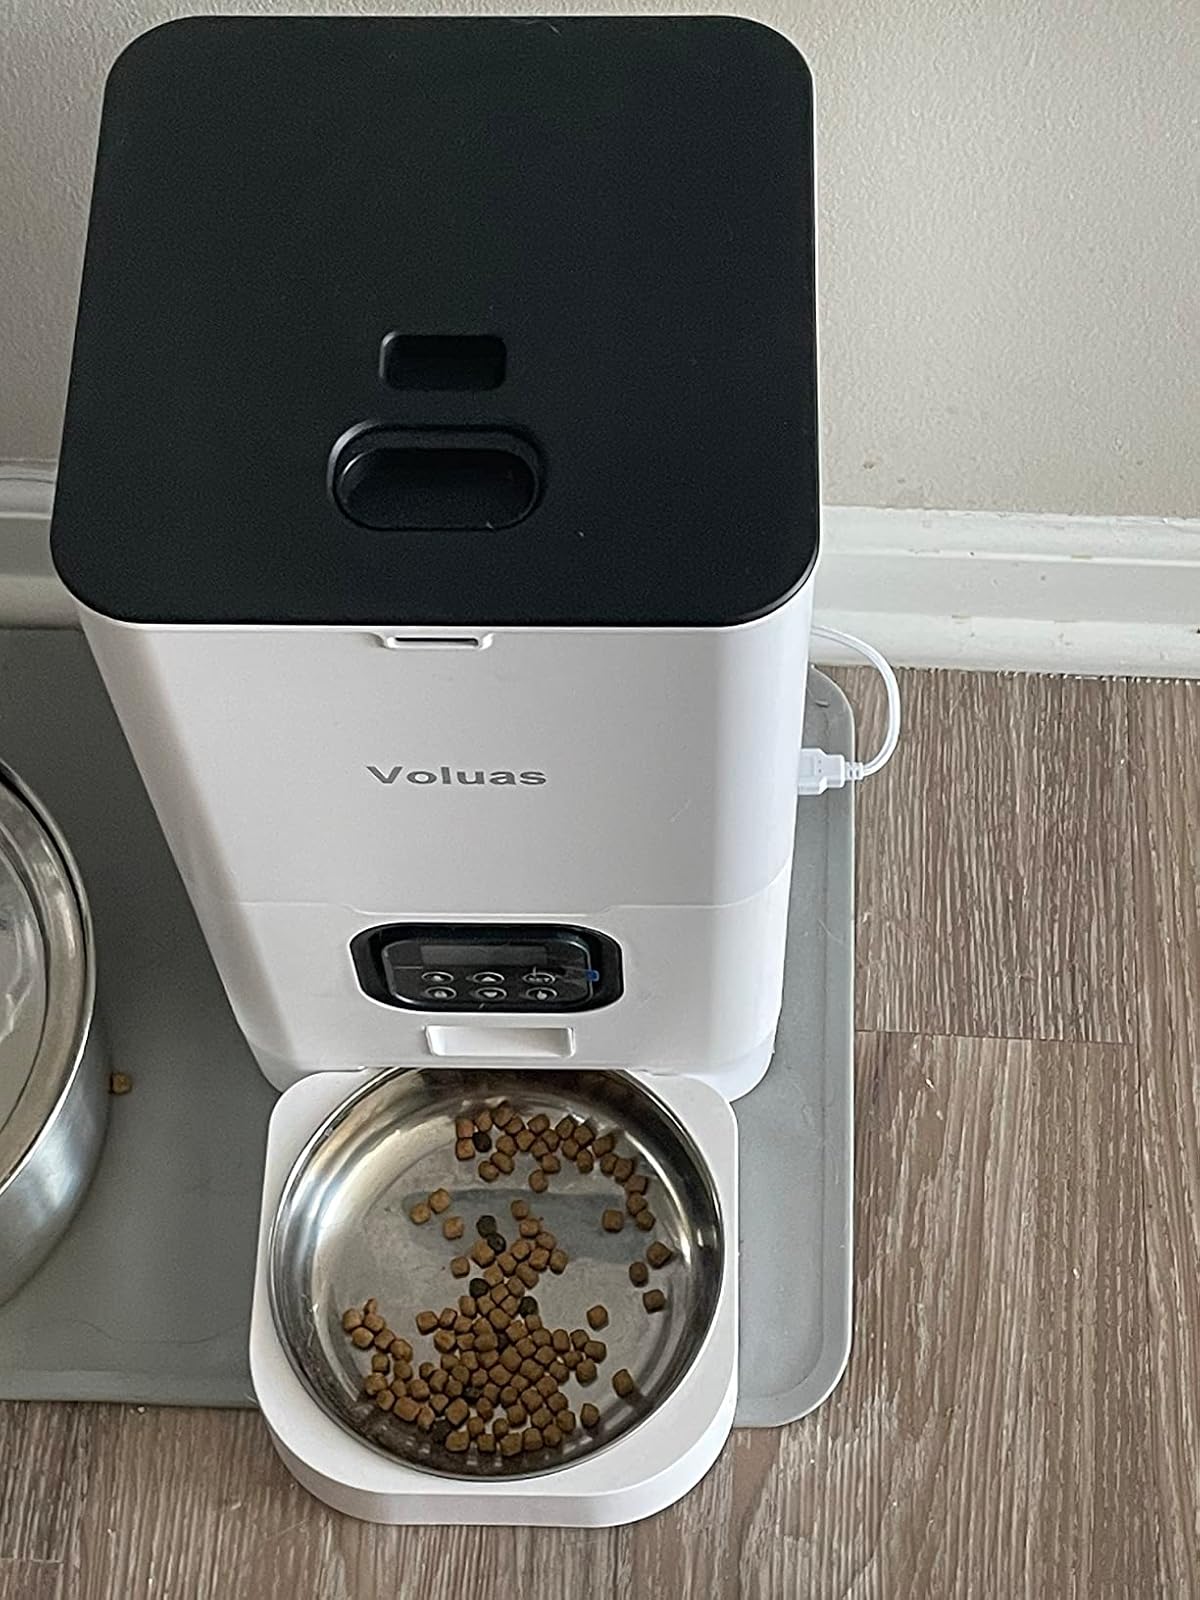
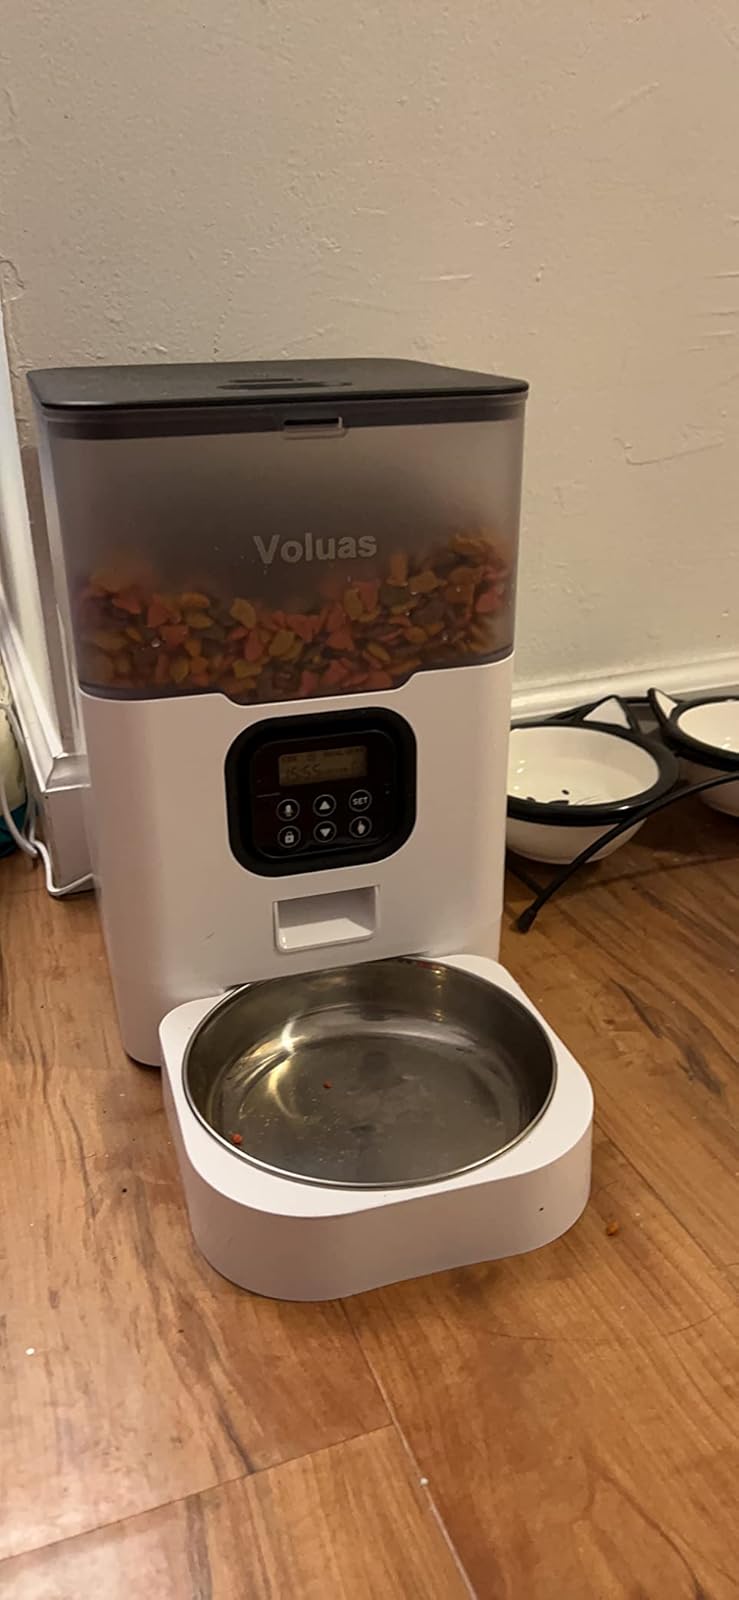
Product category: items_feeder
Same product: no